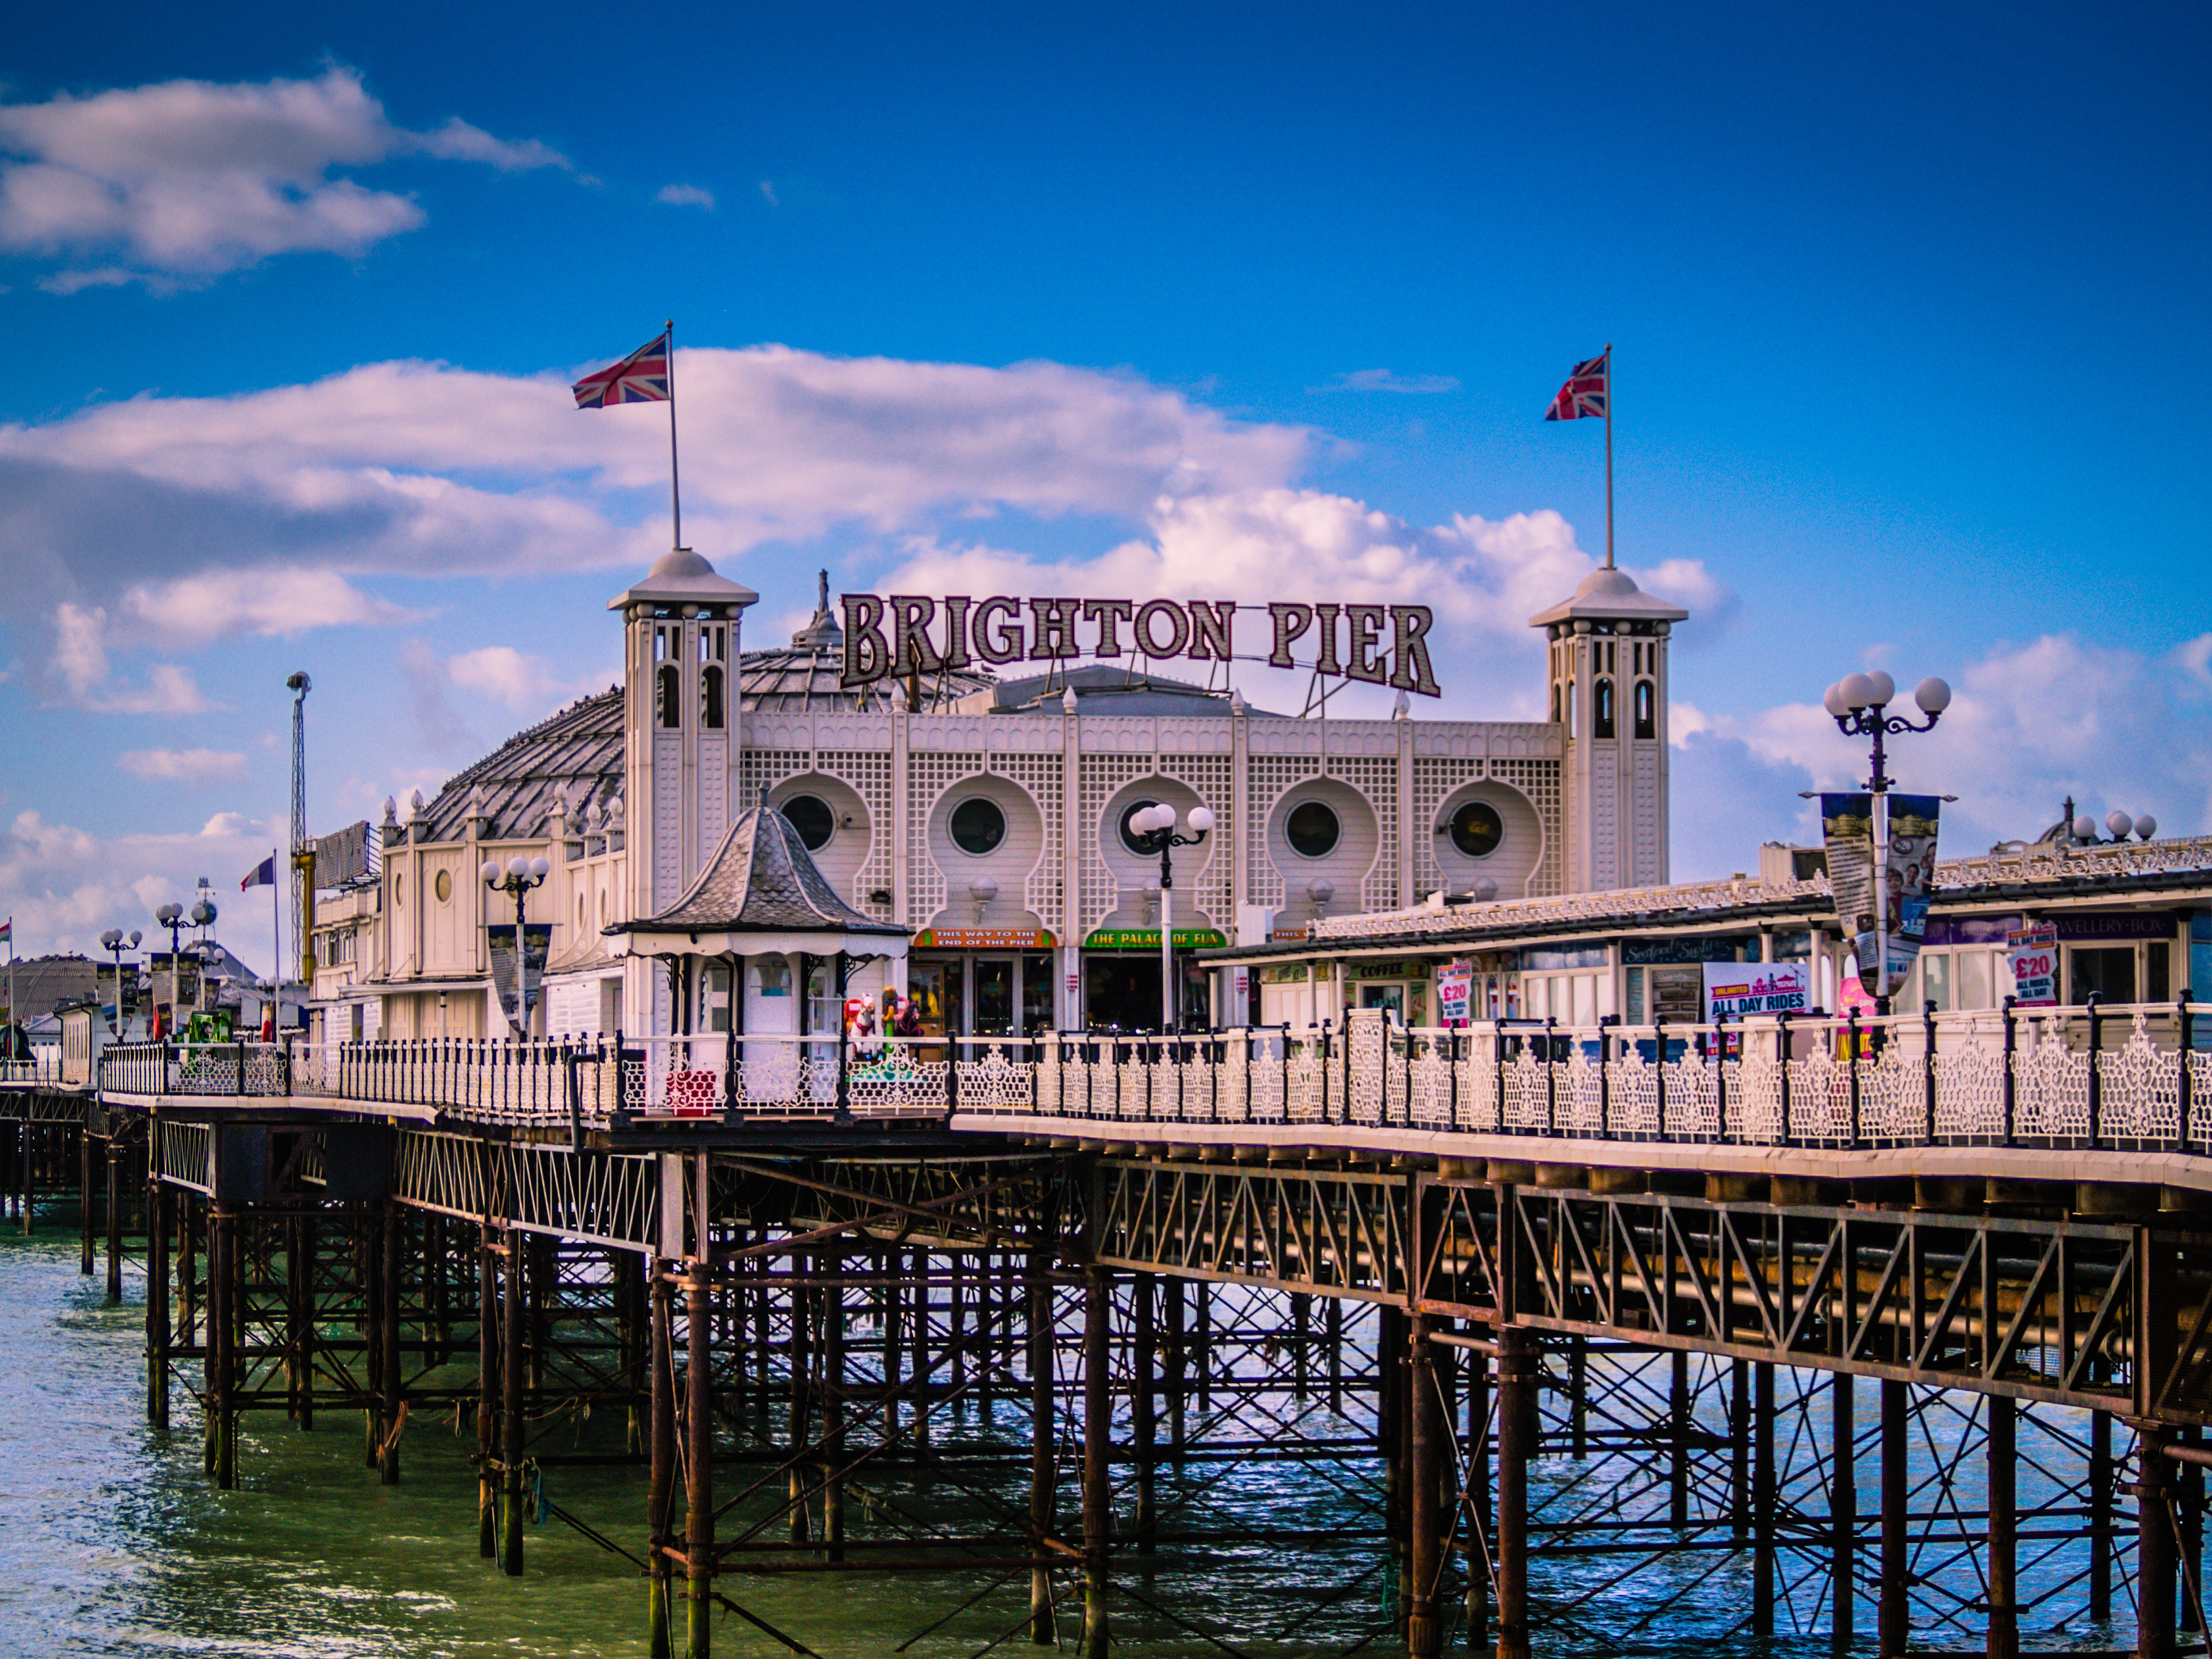
sea, dock, boardwalk, town, building, pier, river, canal, walkway, cityscape, vacation, evening, reflection, vehicle, landmark, harbor, tourism, waterway, brighton pier, brighton